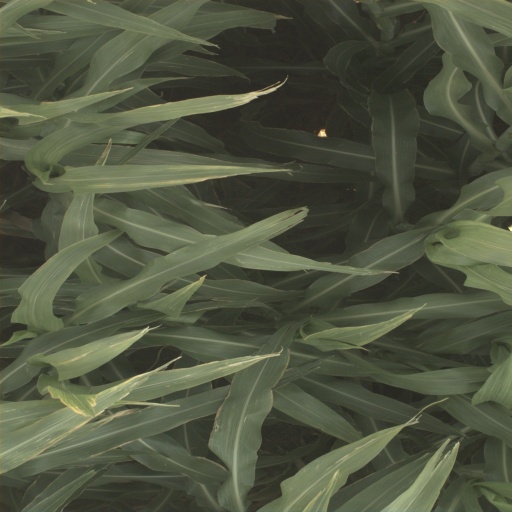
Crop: sorghum